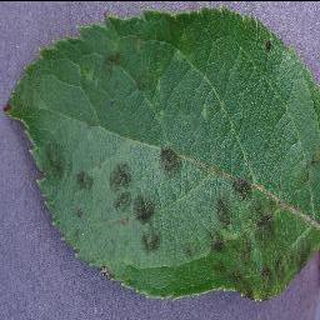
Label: apple_apple_scab